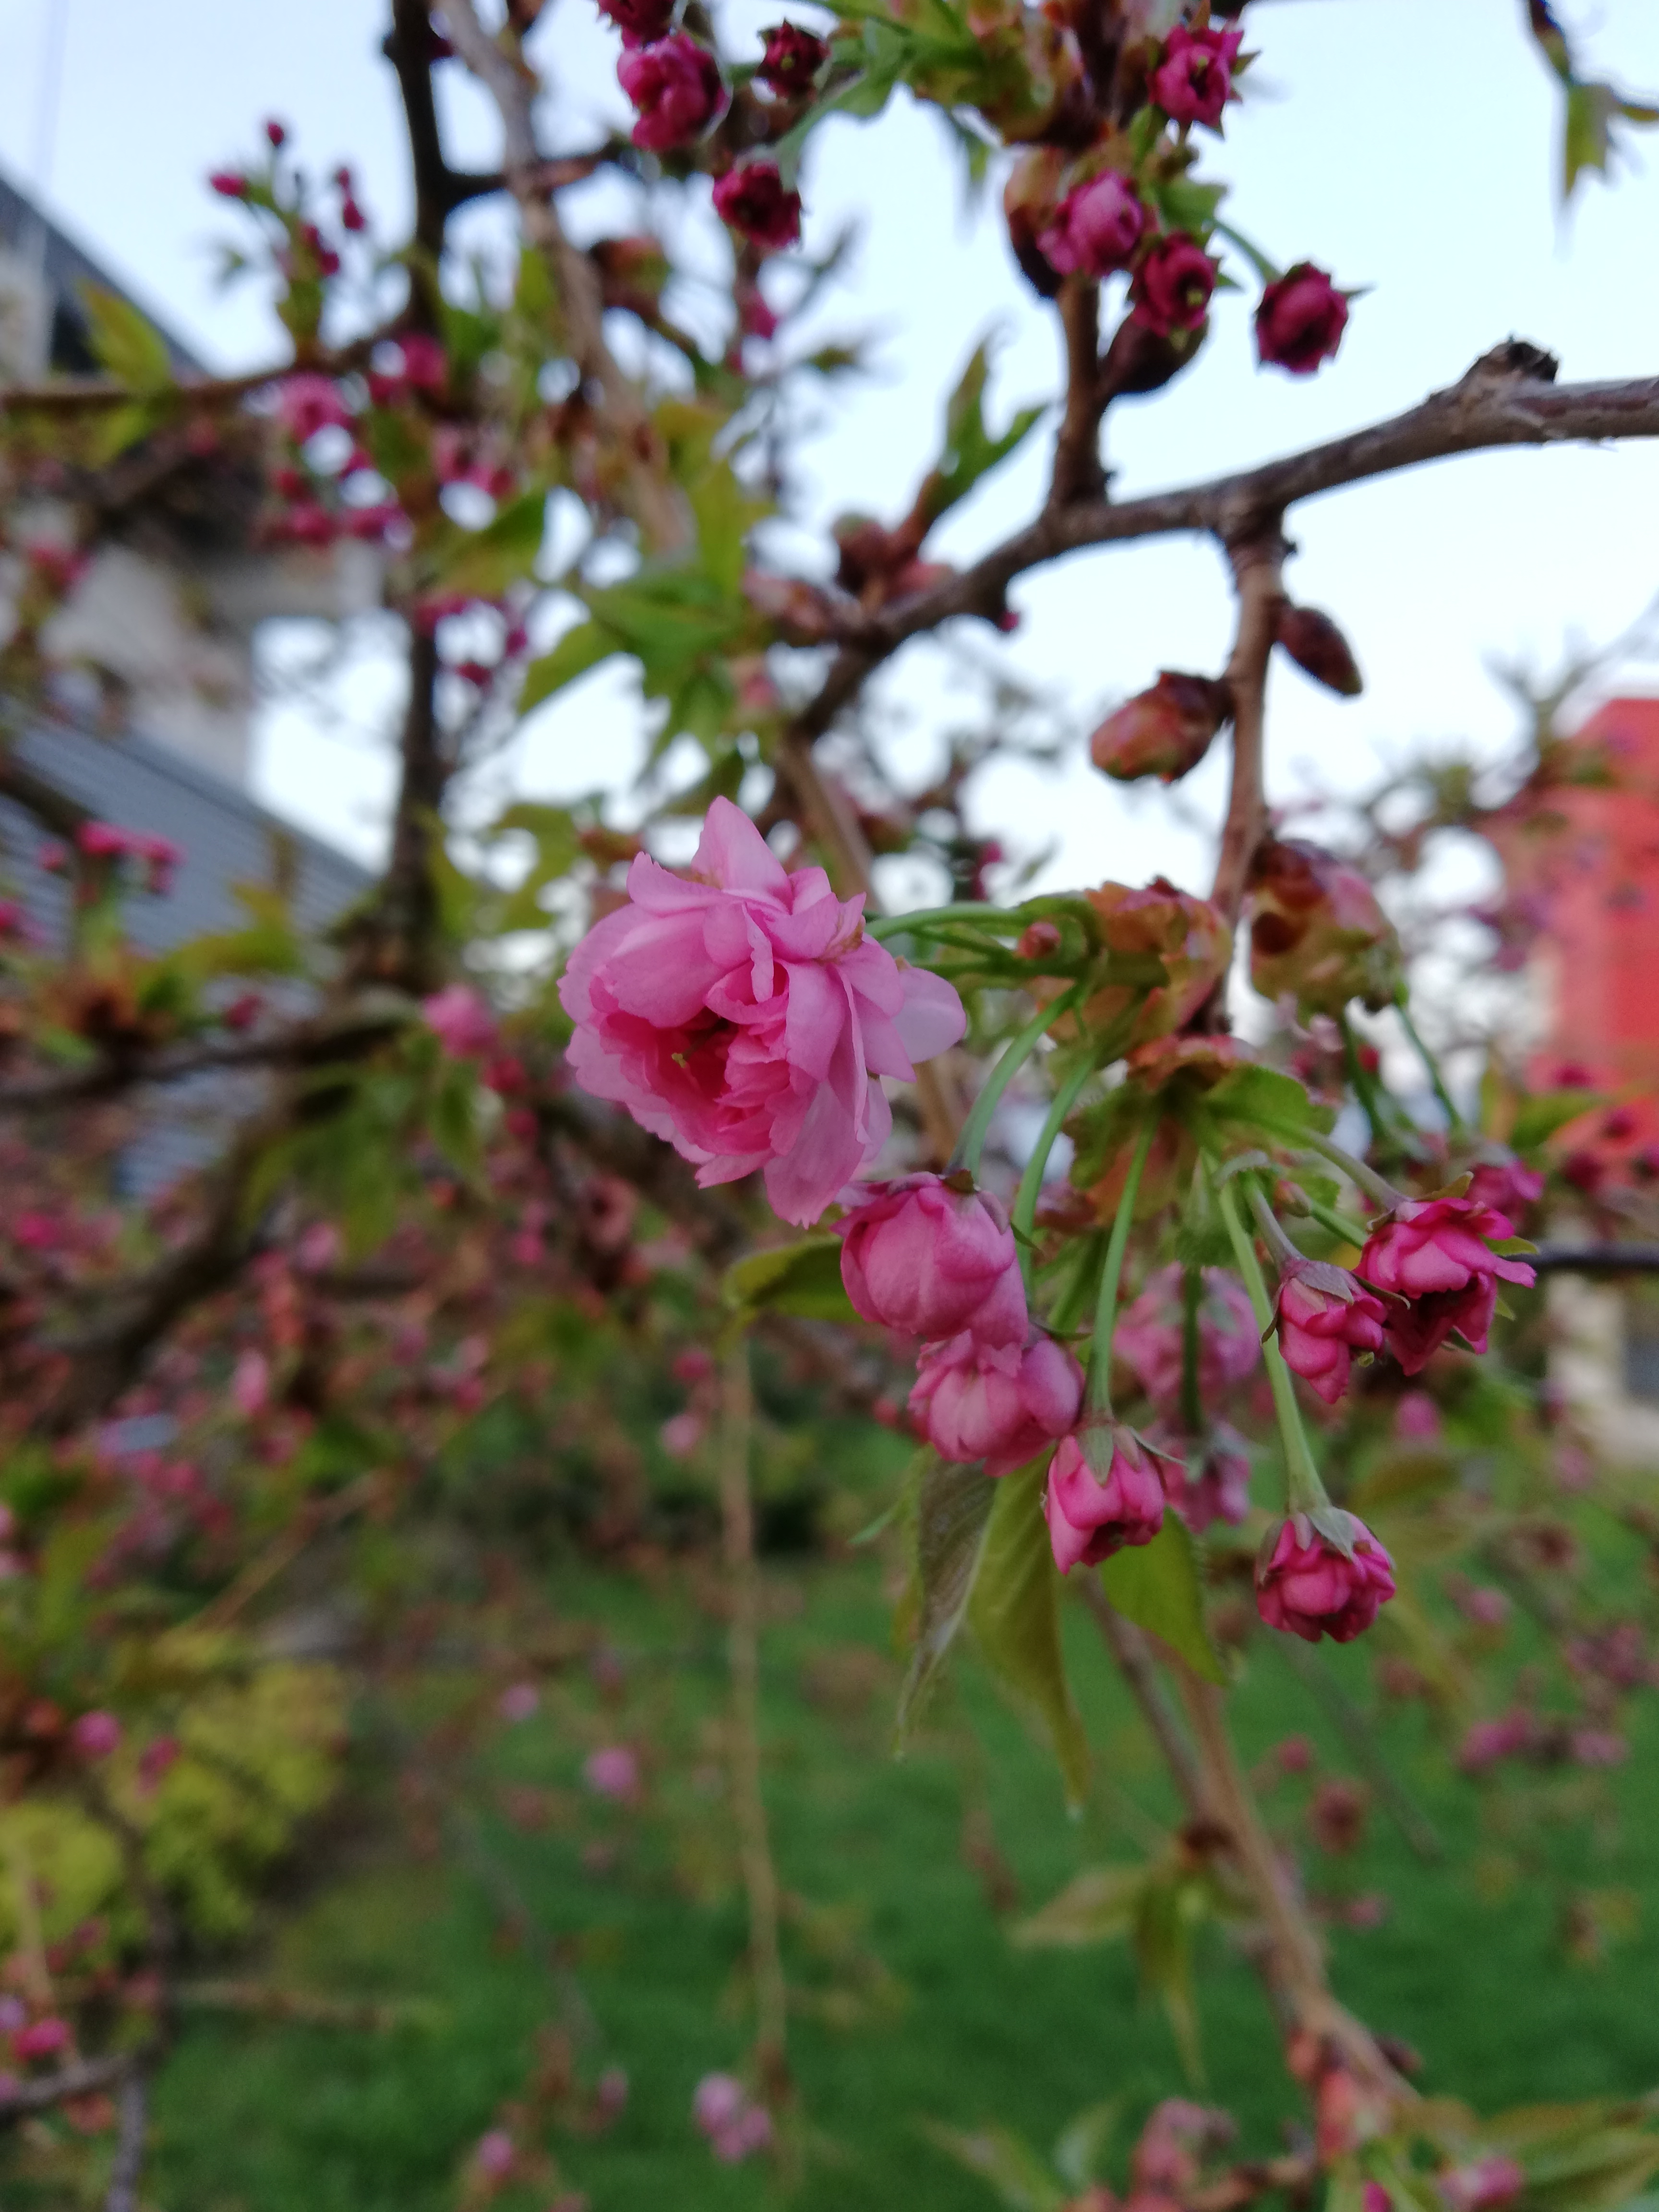
sakura, cherry blossom, spring, plant, flower, flowering plant, flora, blossom, branch, tree, prunus, shrub, subshrub, twig